Axlar-Björn

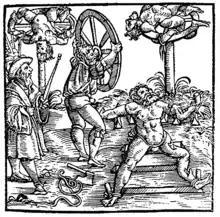
A contemporary depiction of a breaking wheel

Axlar-Björn was arrested and confessed to nine murders, but authorities found more bodies when they searched his farm. Asked about them, Axlar-Björn claimed that he had found the remains buried in his land and decided to re-bury them in another place without notifying authorities or bringing them to a cemetery. The authorities did not believe this explanation. A þing sentenced Axlar-Björn to die by hanging followed by breaking on the wheel. After his death, his body was dismembered and each piece was put on a stake. Þórdís, who was pregnant at the time, was forced to watch the execution.